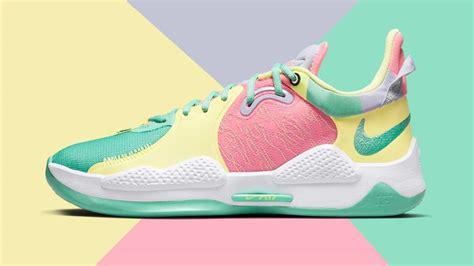
Brand: Nike
Model: Pg 5